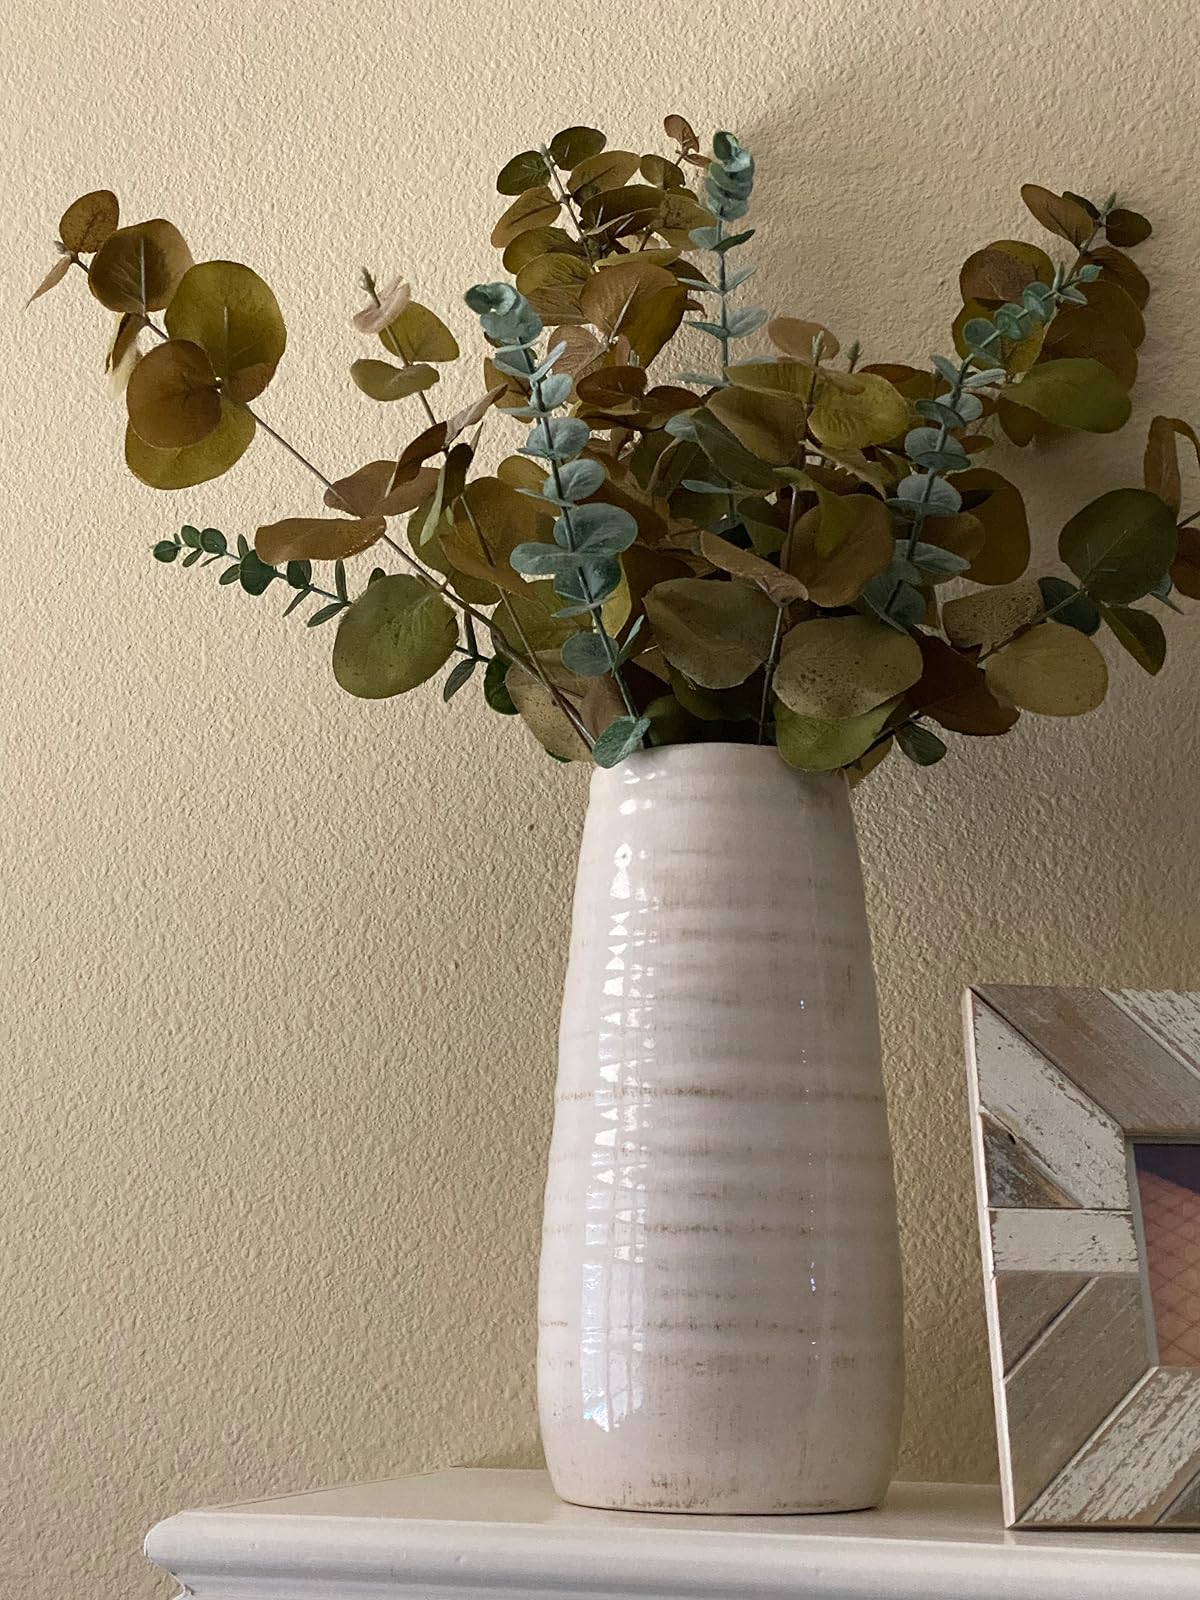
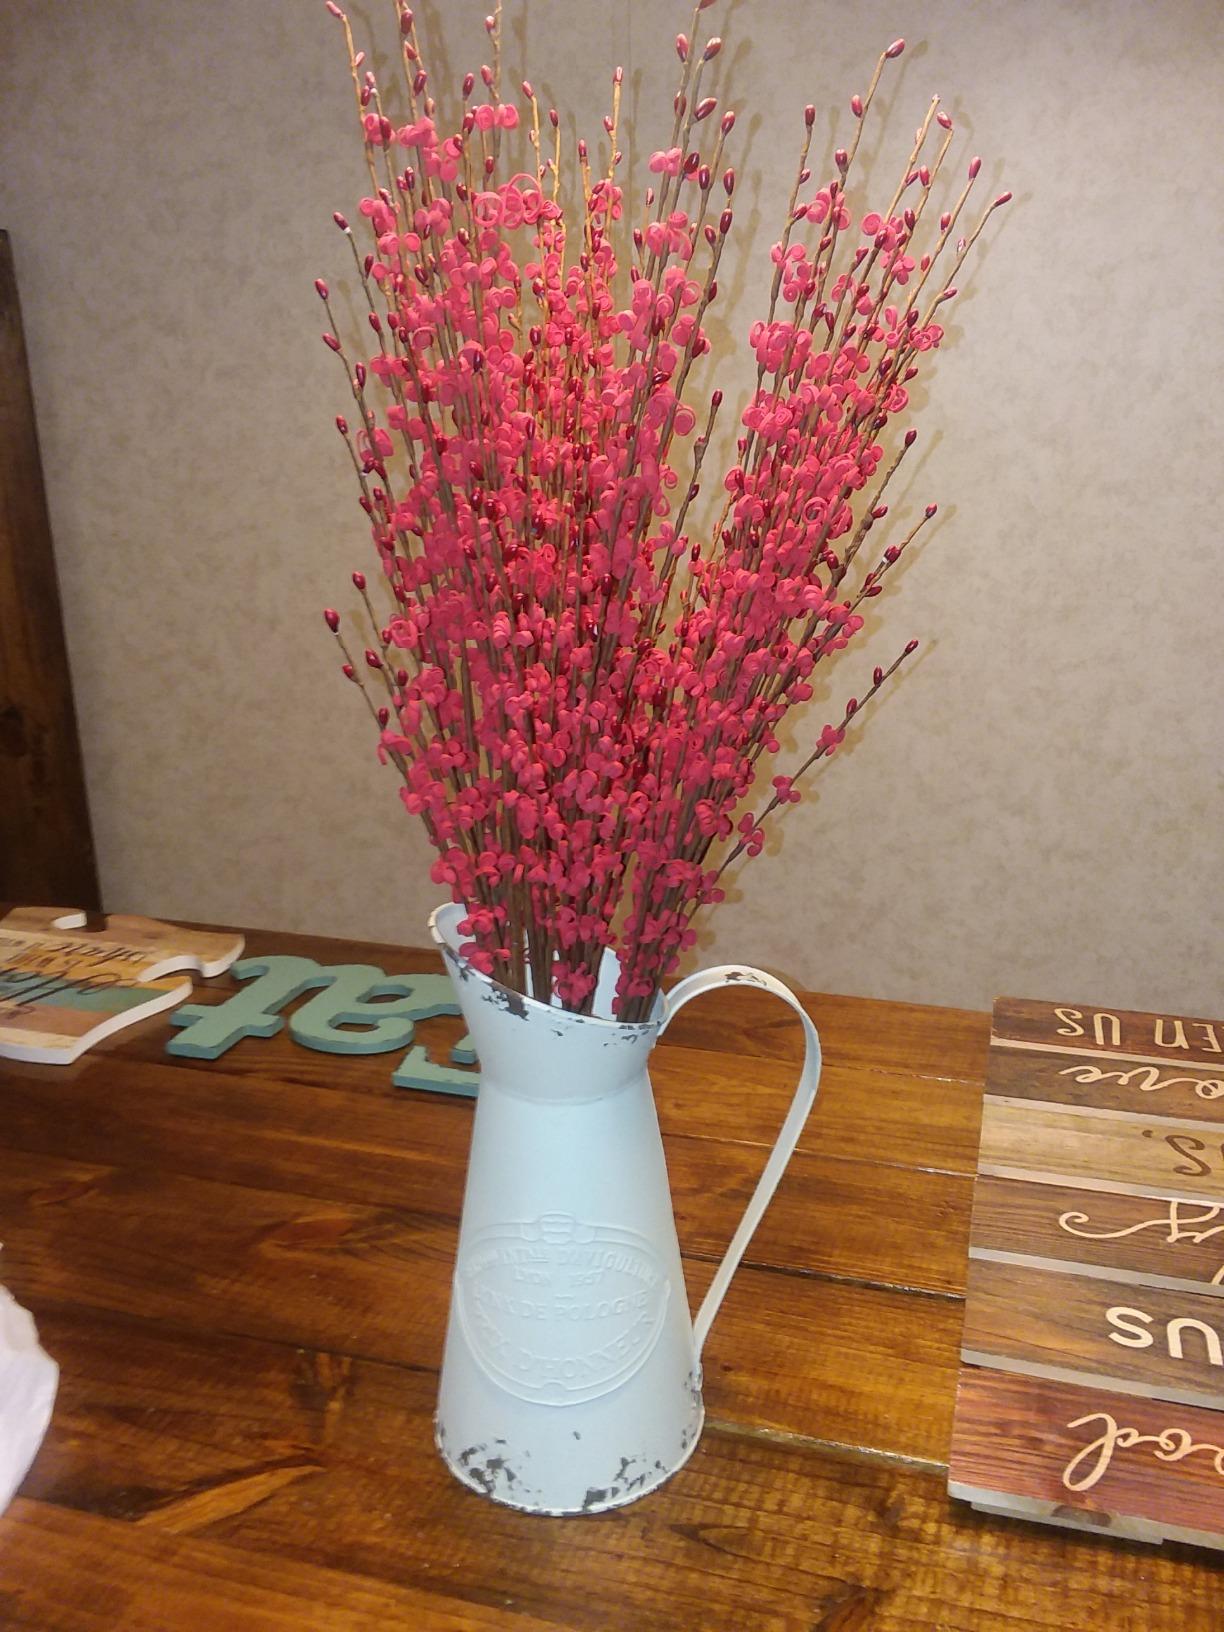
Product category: vase
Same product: no